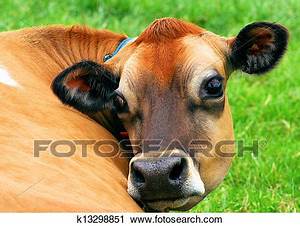
Label: cow